Isaac Lane

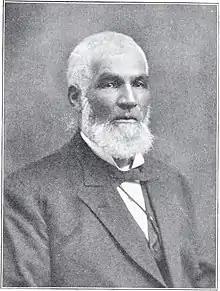
Isaac Lane, c. 1910

Isaac Lane (1834–1937) was an American bishop and educator. He was the fifth bishop of the Colored Methodist Episcopal Church in America. Lane College, established in 1882 in Jackson, Tennessee college was named after Lane.